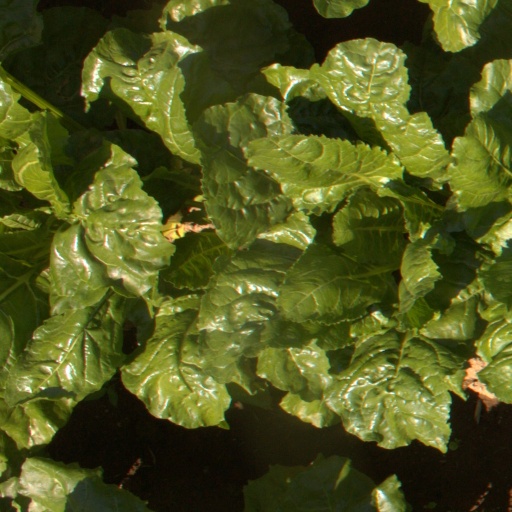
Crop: sugar beet